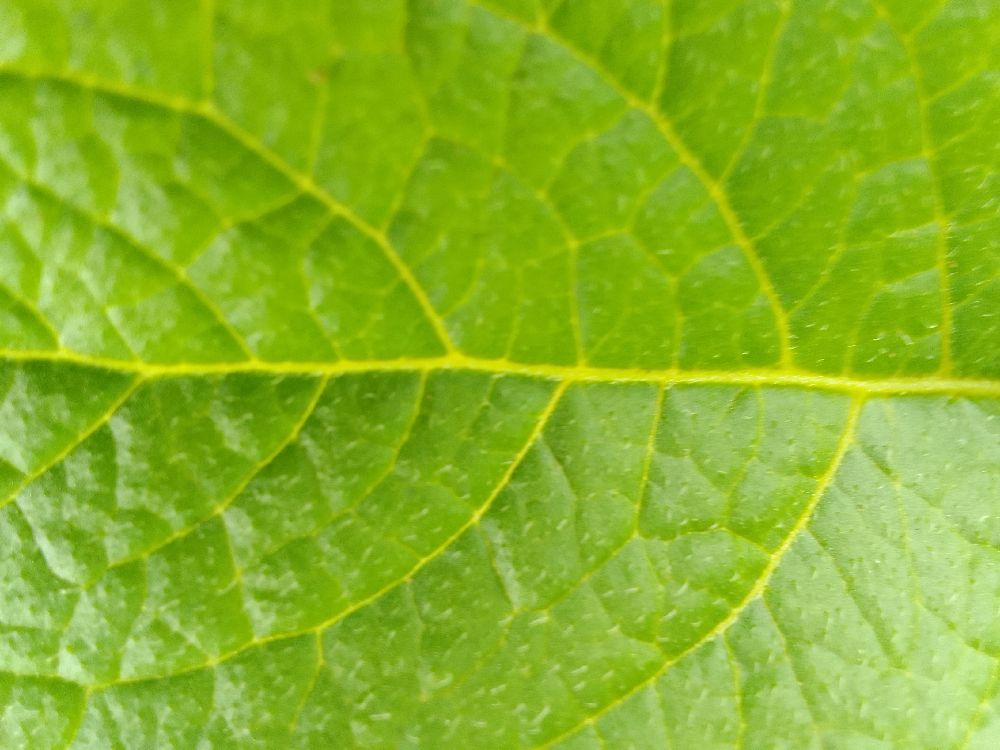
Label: Healthy